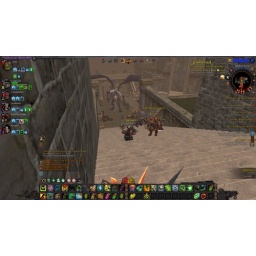
That big bird thing with wings is knocking down the door in Altdork 6/2010